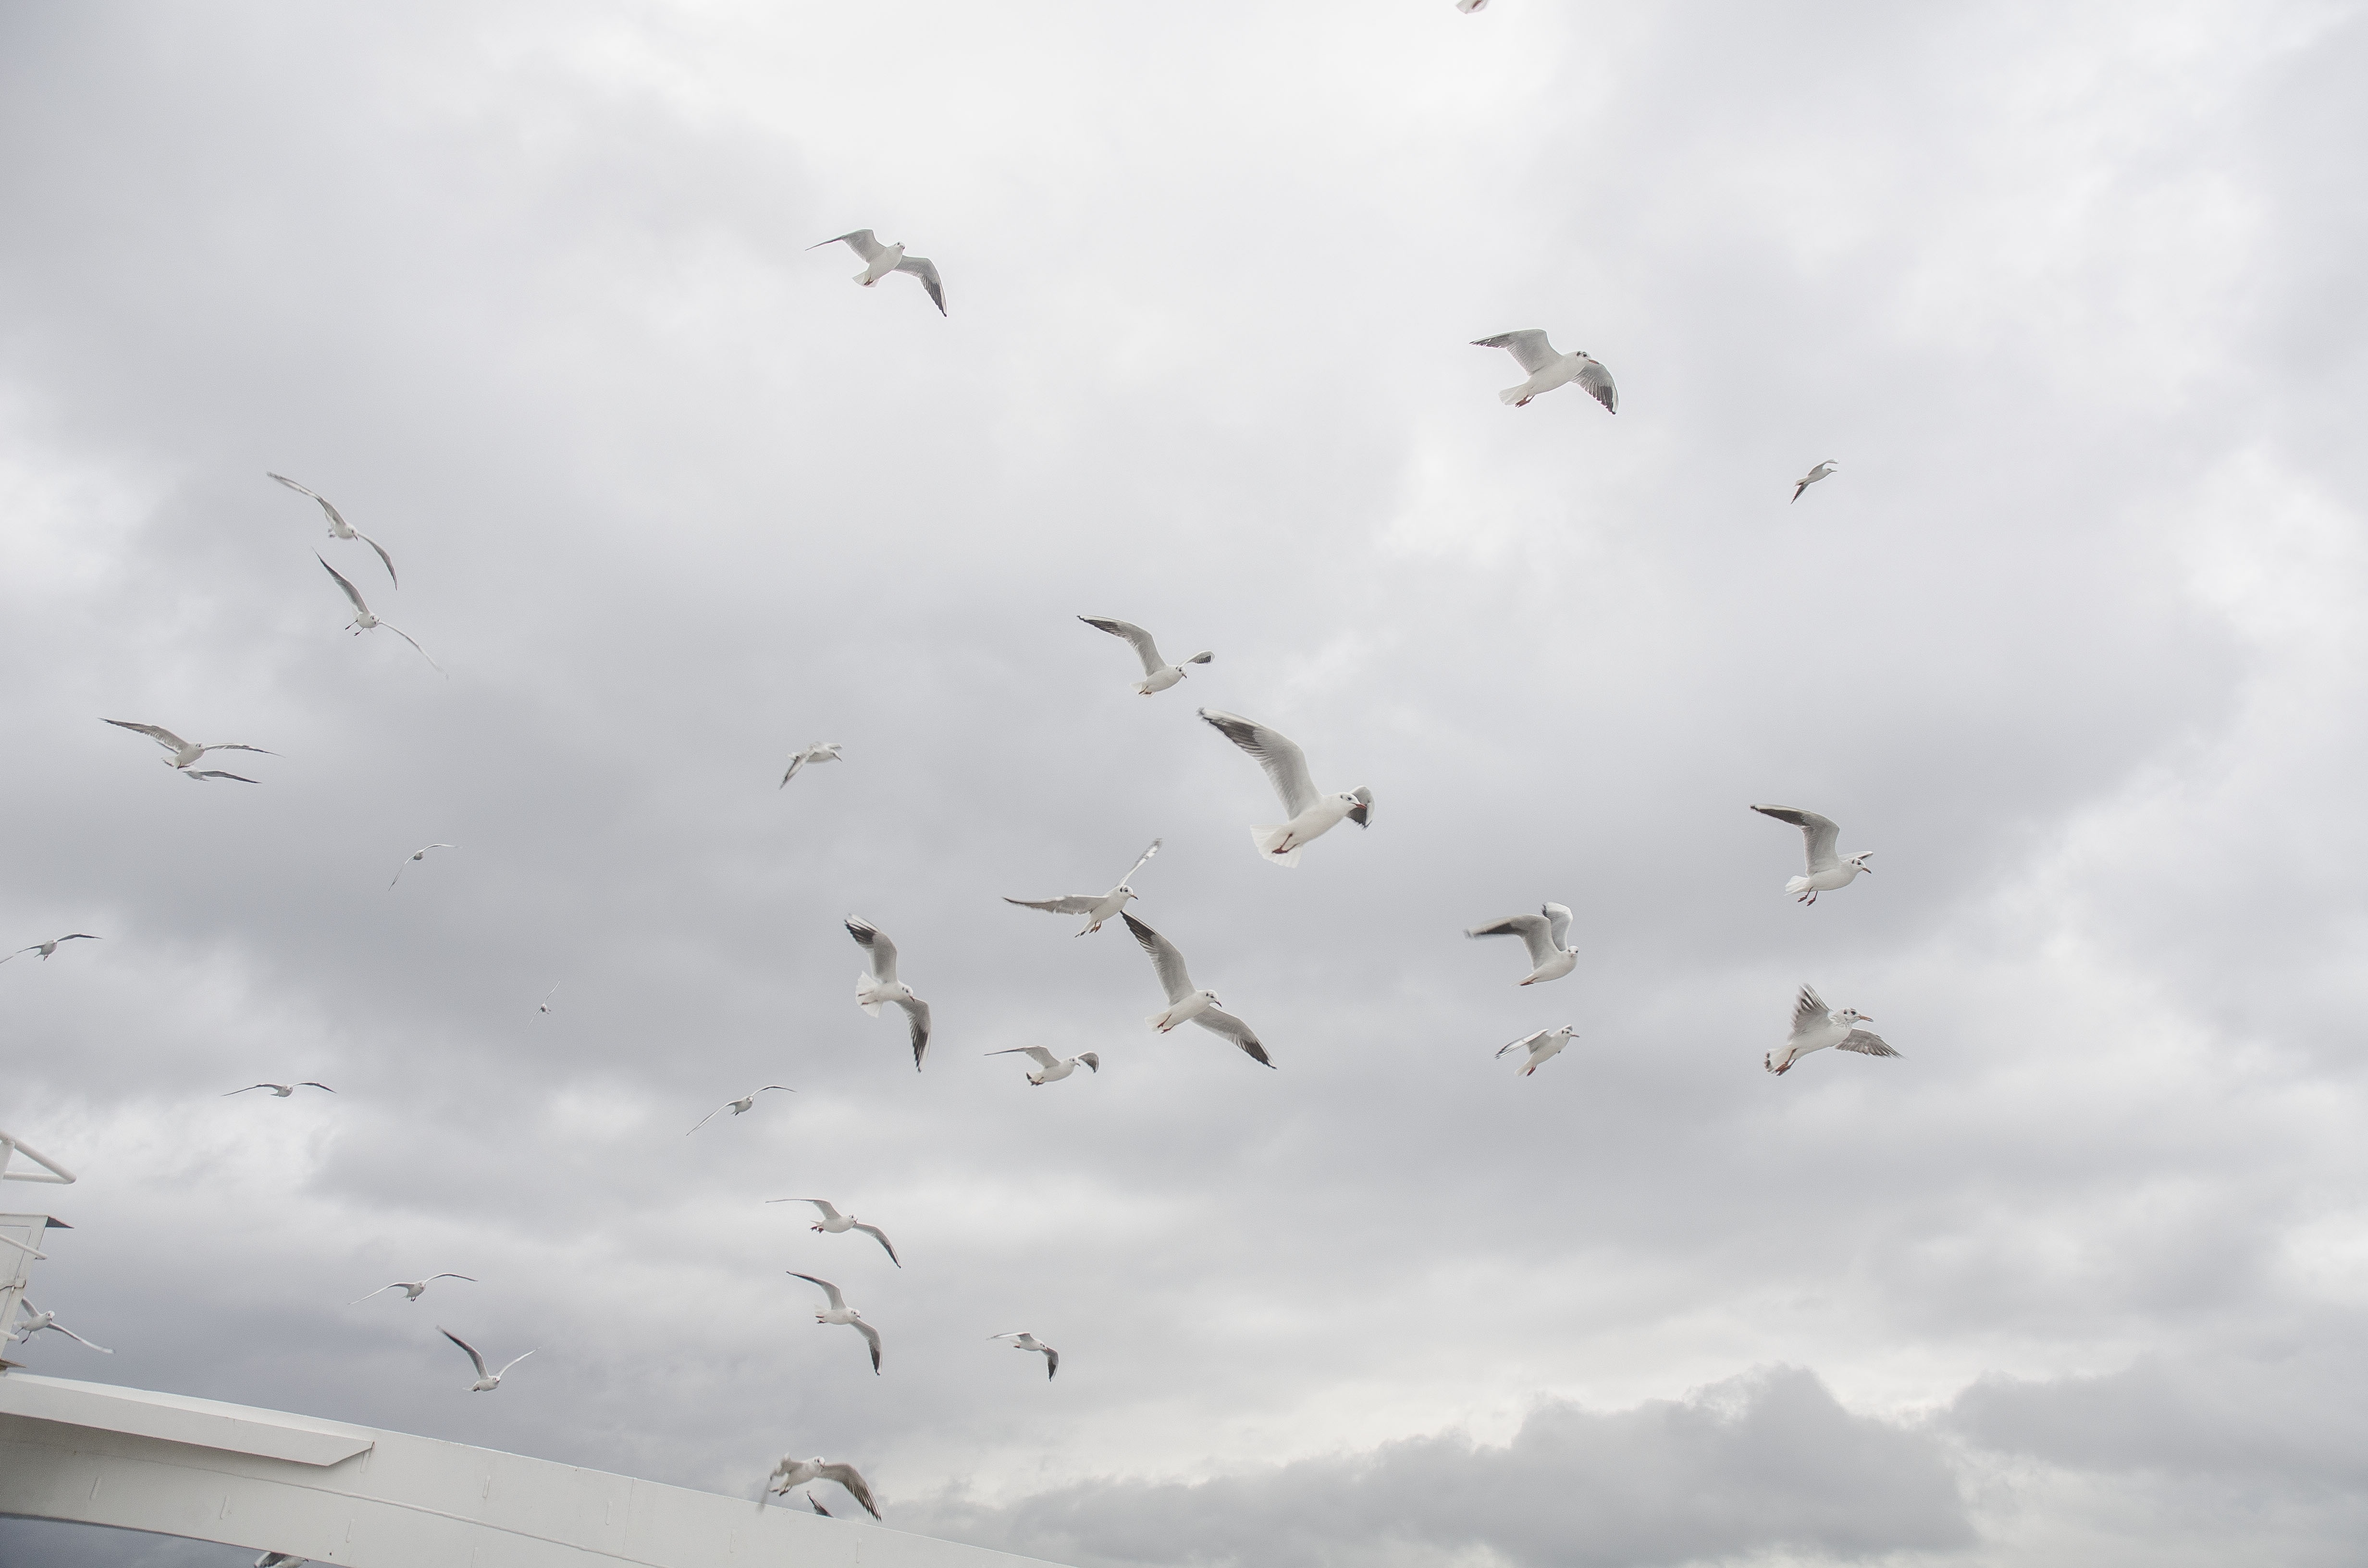
bird, wing, cloud, sky, seabird, flock, seagull, gull, flight, birds, bird migration, charadriiformes, animal migration